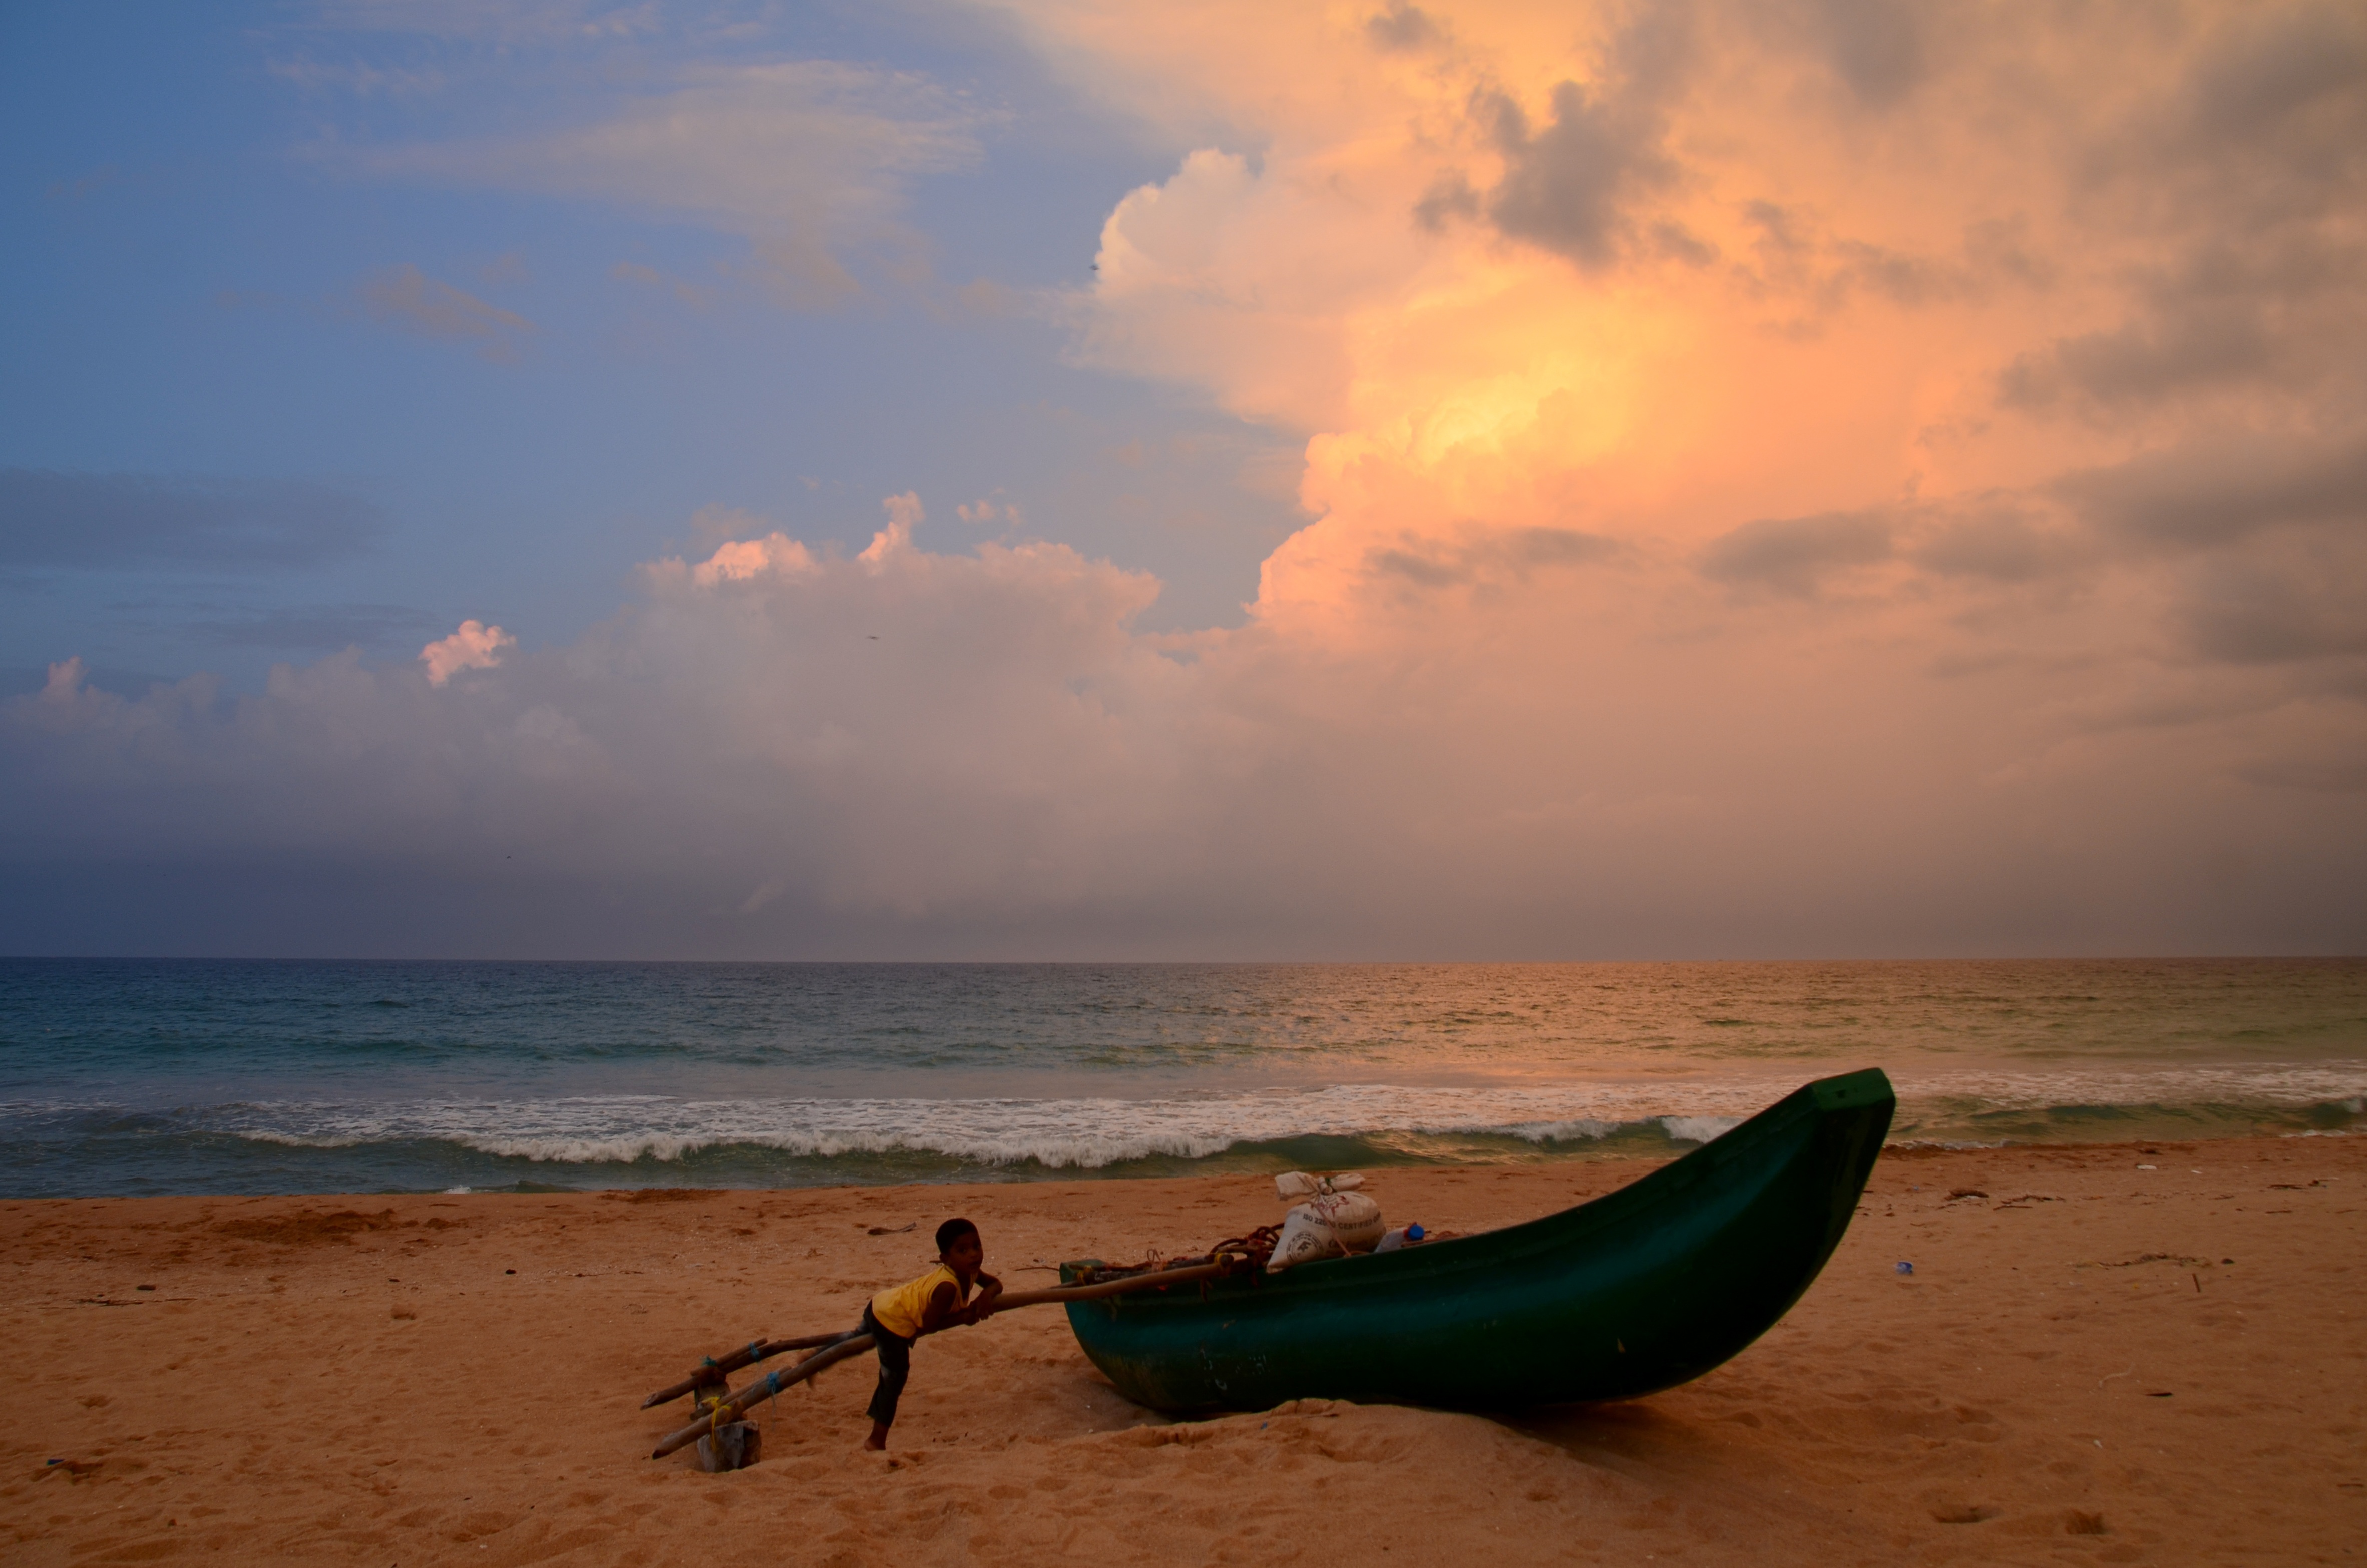
beach, sea, coast, sand, ocean, horizon, cloud, sky, sunrise, sunset, sunlight, morning, shore, wave, dawn, dusk, boot, evening, vehicle, bay, body of water, tropics, sri lanka, wind wave